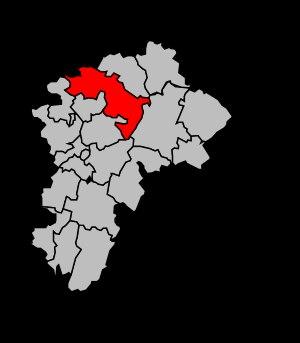
Le canton de Poligny est un canton français situé dans le département du Jura et la région Bourgogne-Franche-Comté.